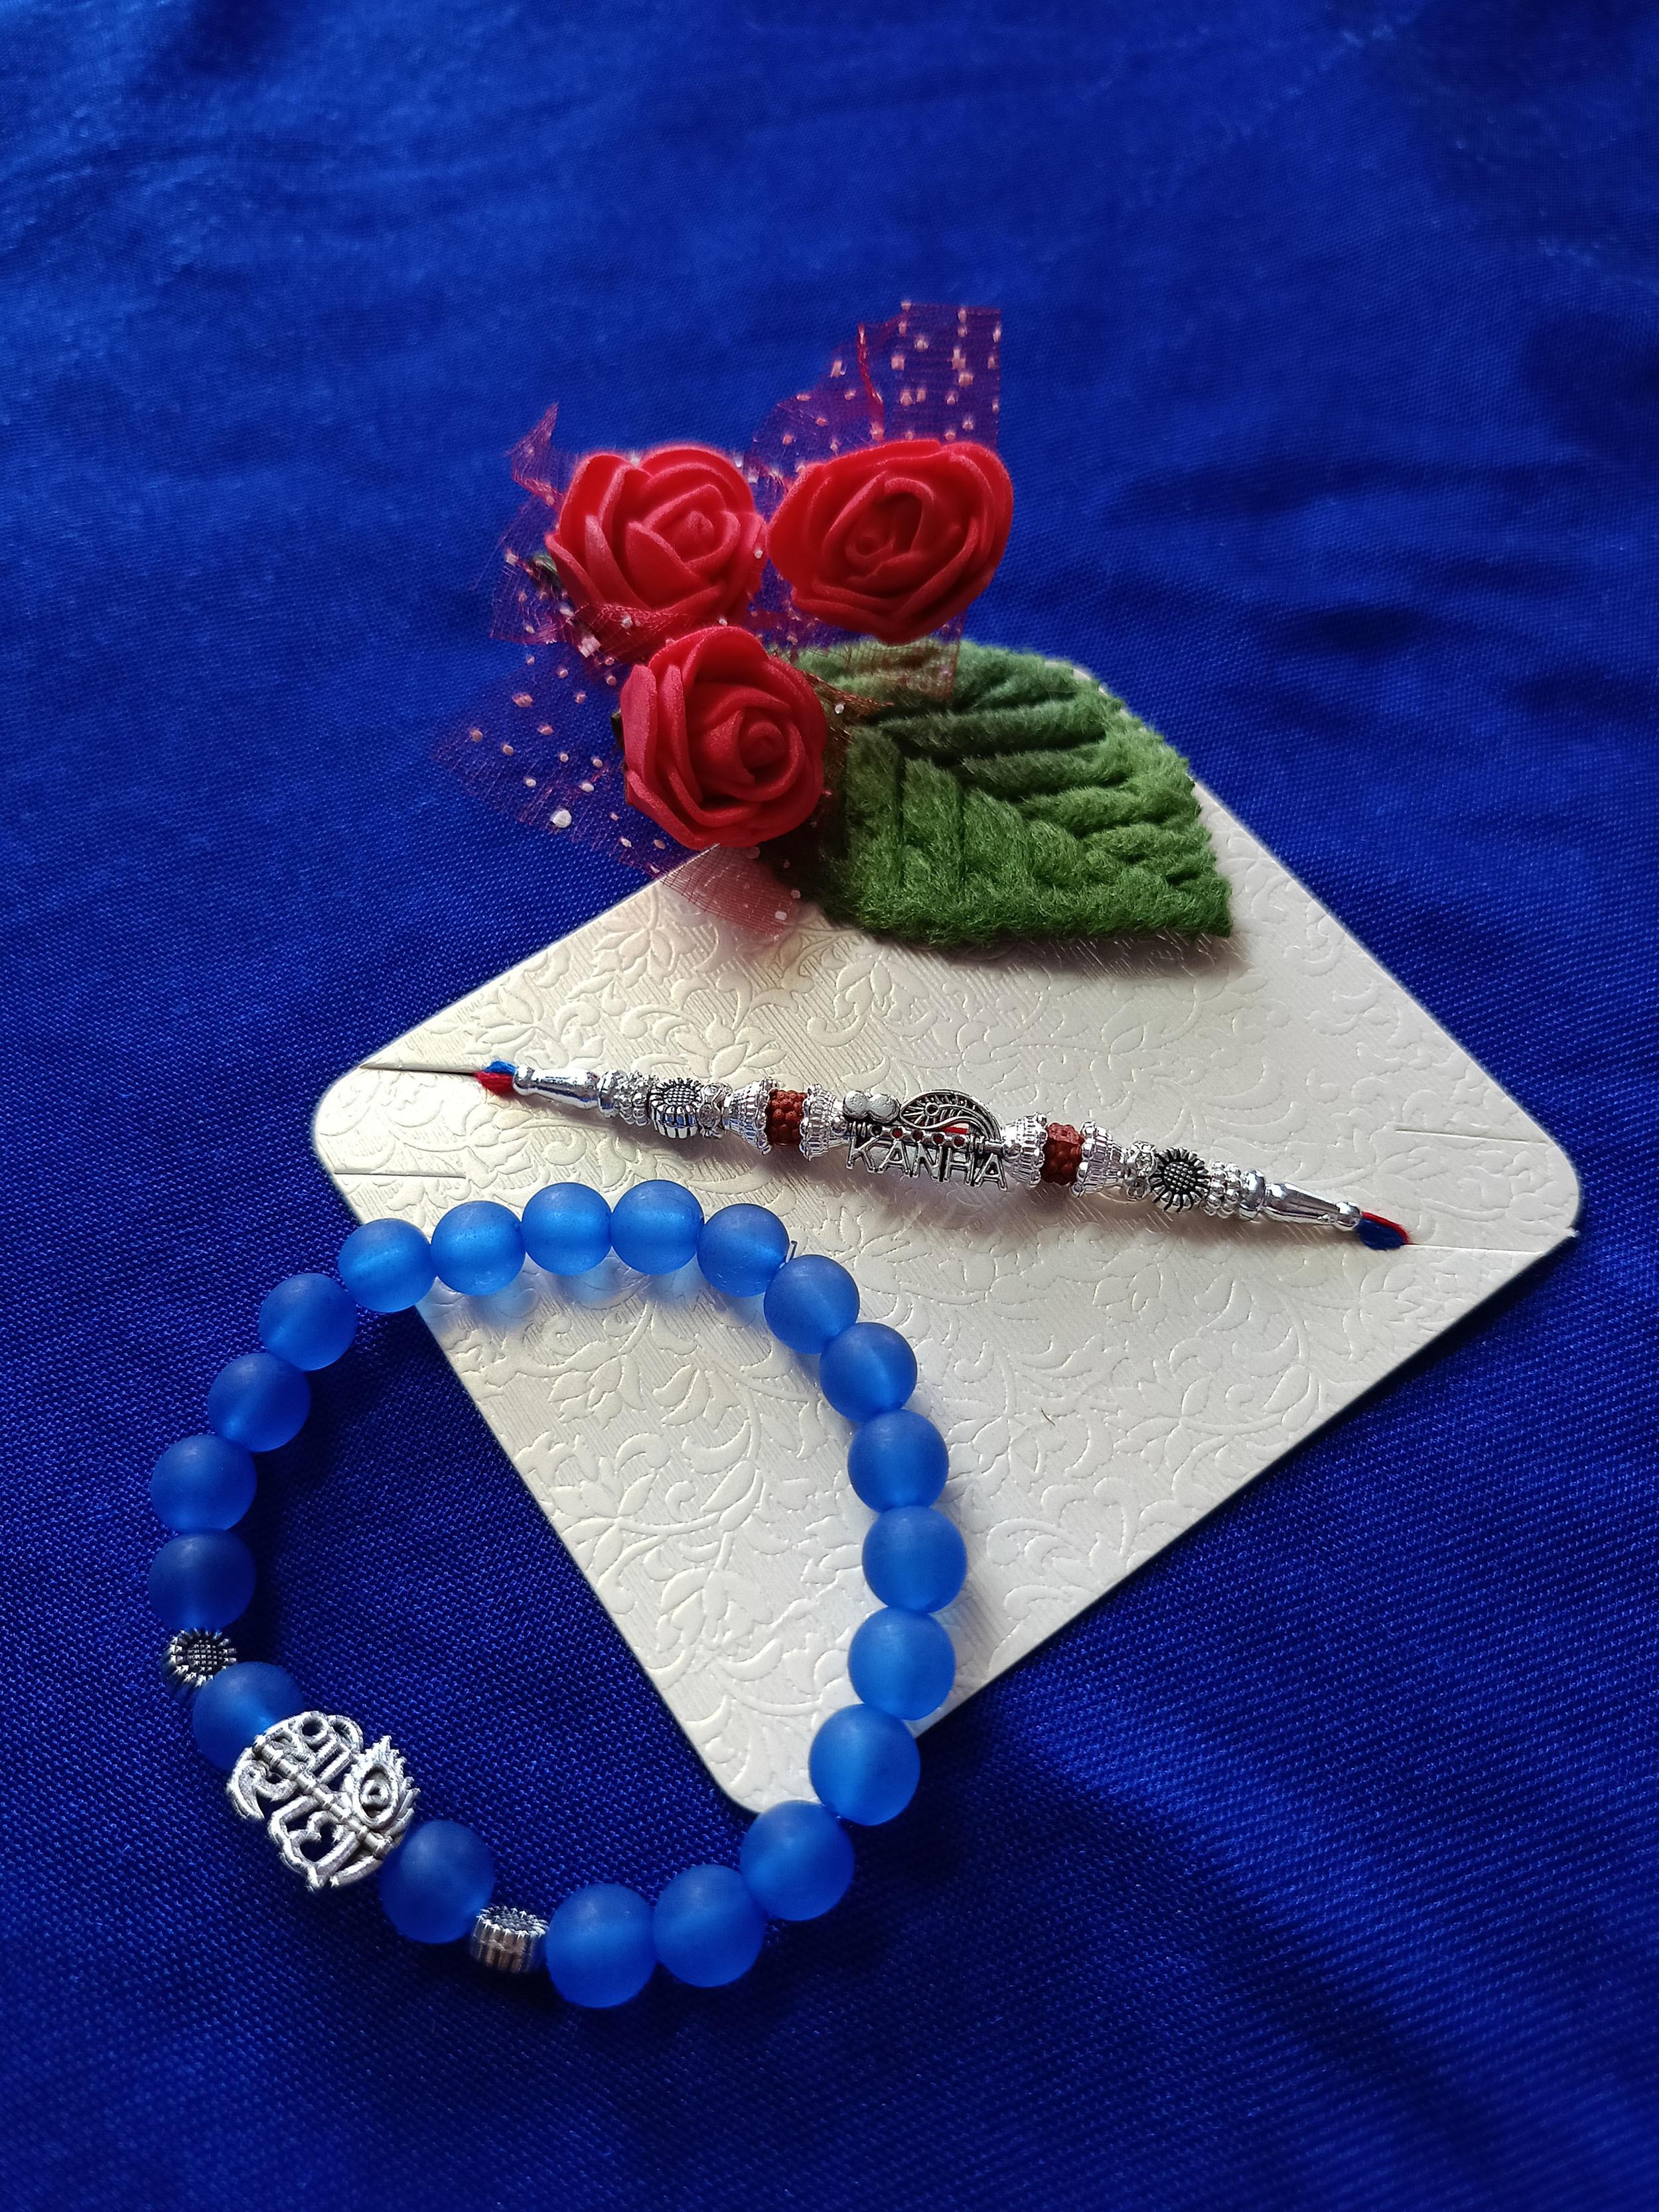
Silver Plated Classic Artificial Pearl Studded Ethnic Couple Rakhi Set for Bhaiya and Bhabhi
Type: Rakhis
Brand: Untouched
Price: Rs. 199
 Celebrate the cherished bond of love and protection with our exquisite Silver Plated Classic Artificial Pearl Studded Ethnic Couple Rakhi Set, specially designed for Bhaiya and Bhabhi. This beautifully crafted set features two rakhis, each intricately designed with regal silver plating and studded with high-quality artificial pearls that add a touch of grace and luxury. The traditional designs reflect rich Indian heritage, making them perfect for celebrating the auspicious occasion of Raksha Bandhan with ethnic charm. Made with durable, high-quality materials, the rakhis ensure both longevity and comfort with their soft threads. Elegantly packaged, this rakhi set is an ideal gift to express your love and strengthen the bond with your Bhaiya and Bhabhi, making this Raksha Bandhan truly memorable.
Features: Couple Rakhi
Included: 1-Couple-Rakhi